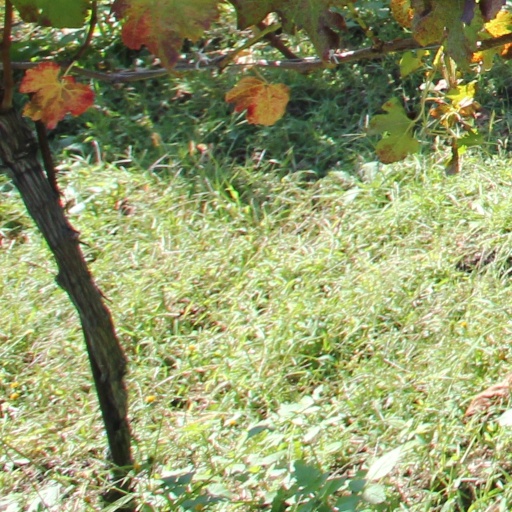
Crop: grape